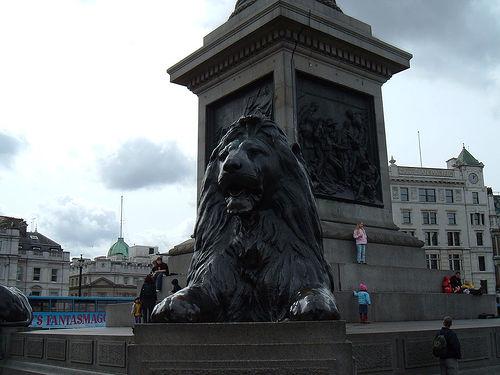
Weather: cloudy or overcast